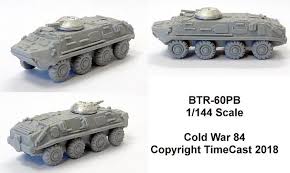
Label: BTR-60